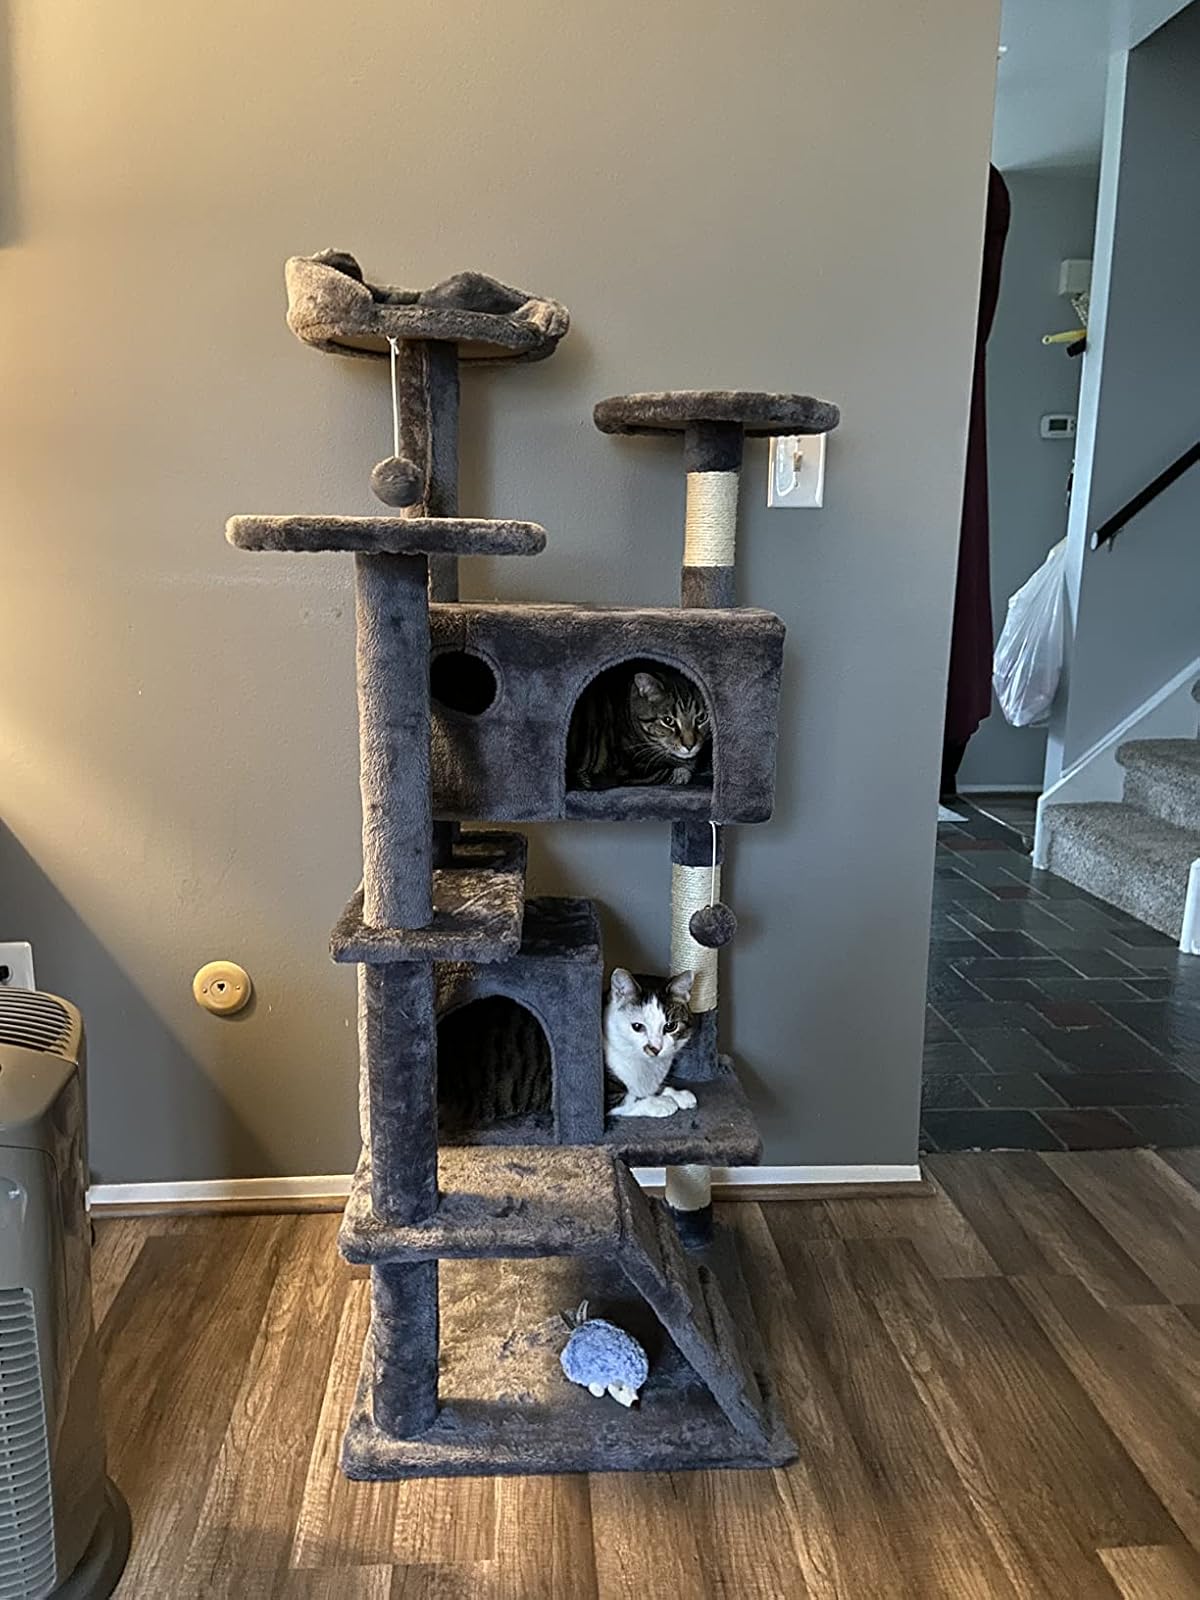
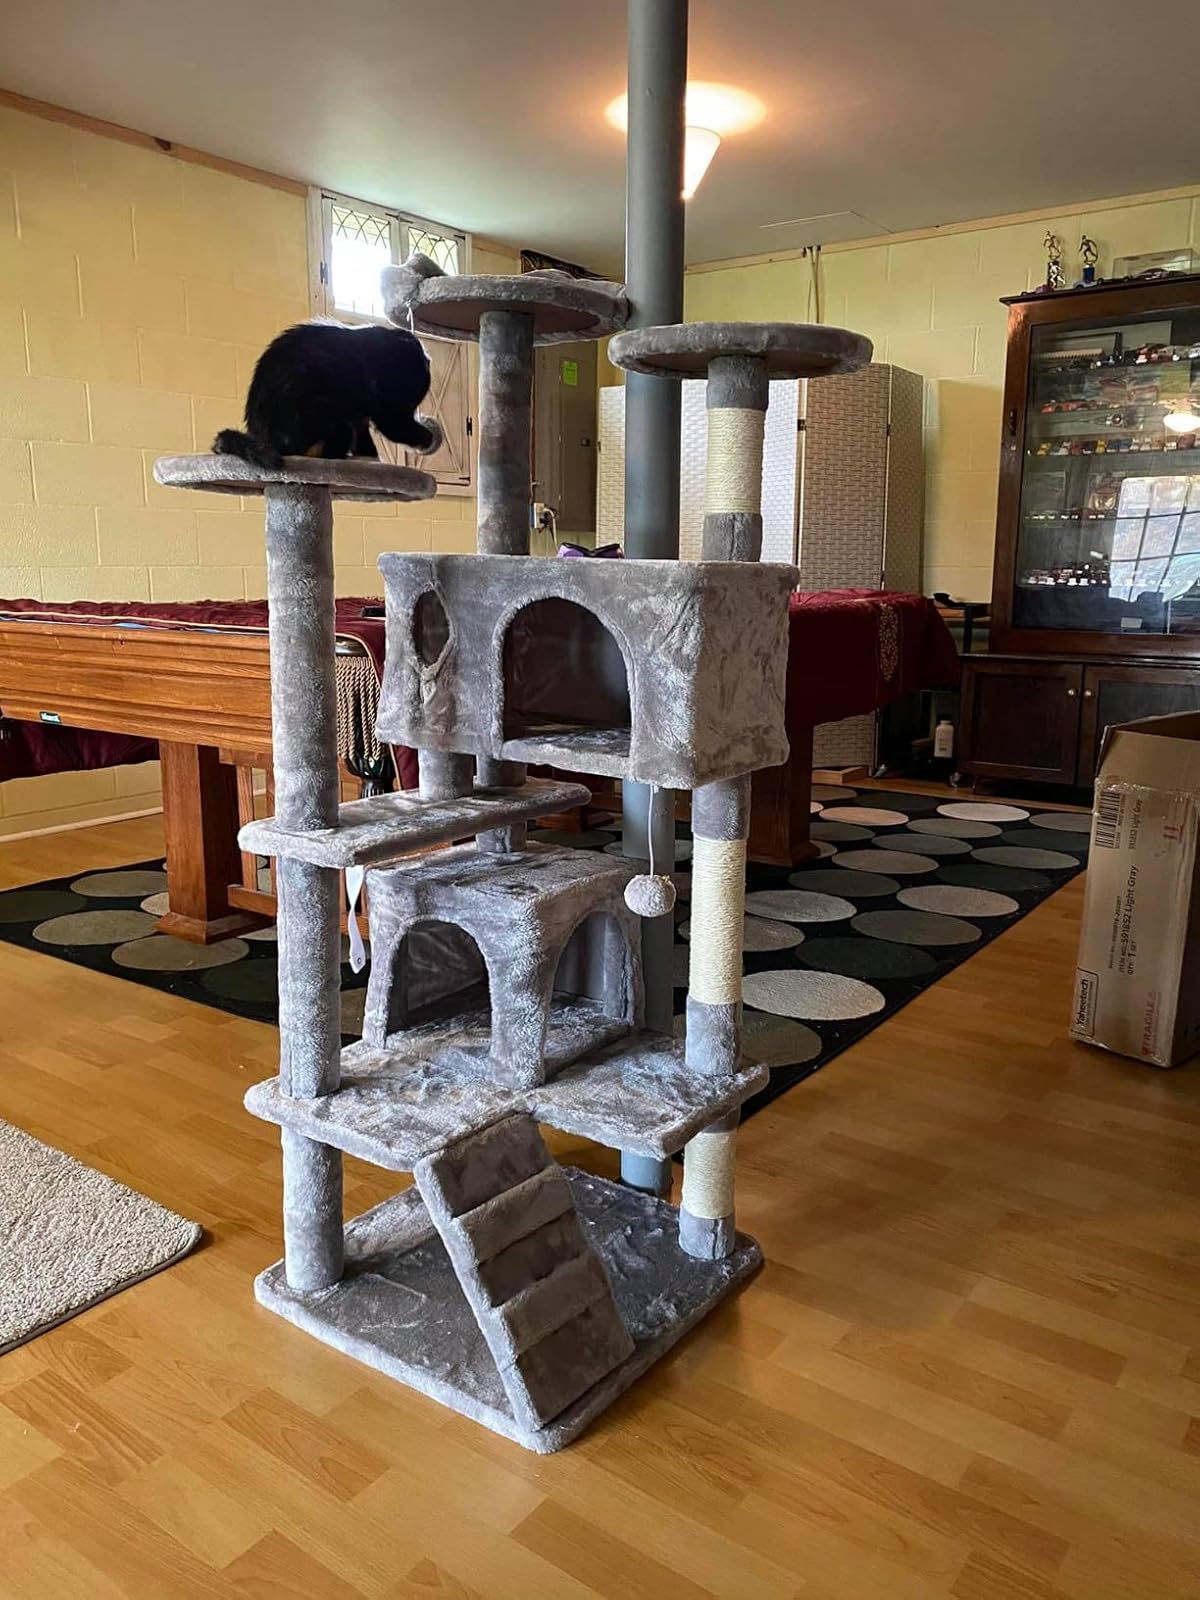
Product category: items_cat tree
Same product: yes